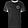
Label: T - shirt / top